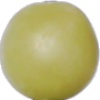
Label: Grape White 2